Five Dynasties and Ten Kingdoms period

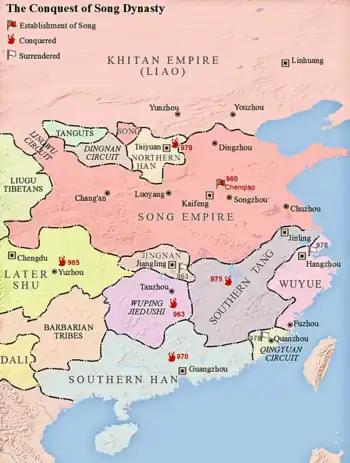
Song dynasty's conquest of China (960–979)

Although more stable than northern China as a whole, southern China was also torn apart by warfare. Wu quarreled with its neighbours, a trend that continued as Wu was replaced with Southern Tang. In the 940s Min and Chu underwent internal crises which Southern Tang handily took advantage of, destroying Min in 945 and Chu in 951. Remnants of Min and Chu, however, survived in the form of Qingyuan Jiedushi and for many years after. With this, Southern Tang became the undisputedly most powerful regime in southern China. However, it was unable to defeat incursions by the Later Zhou between 956 and 958, and ceded all of its land north of the Yangtze River.